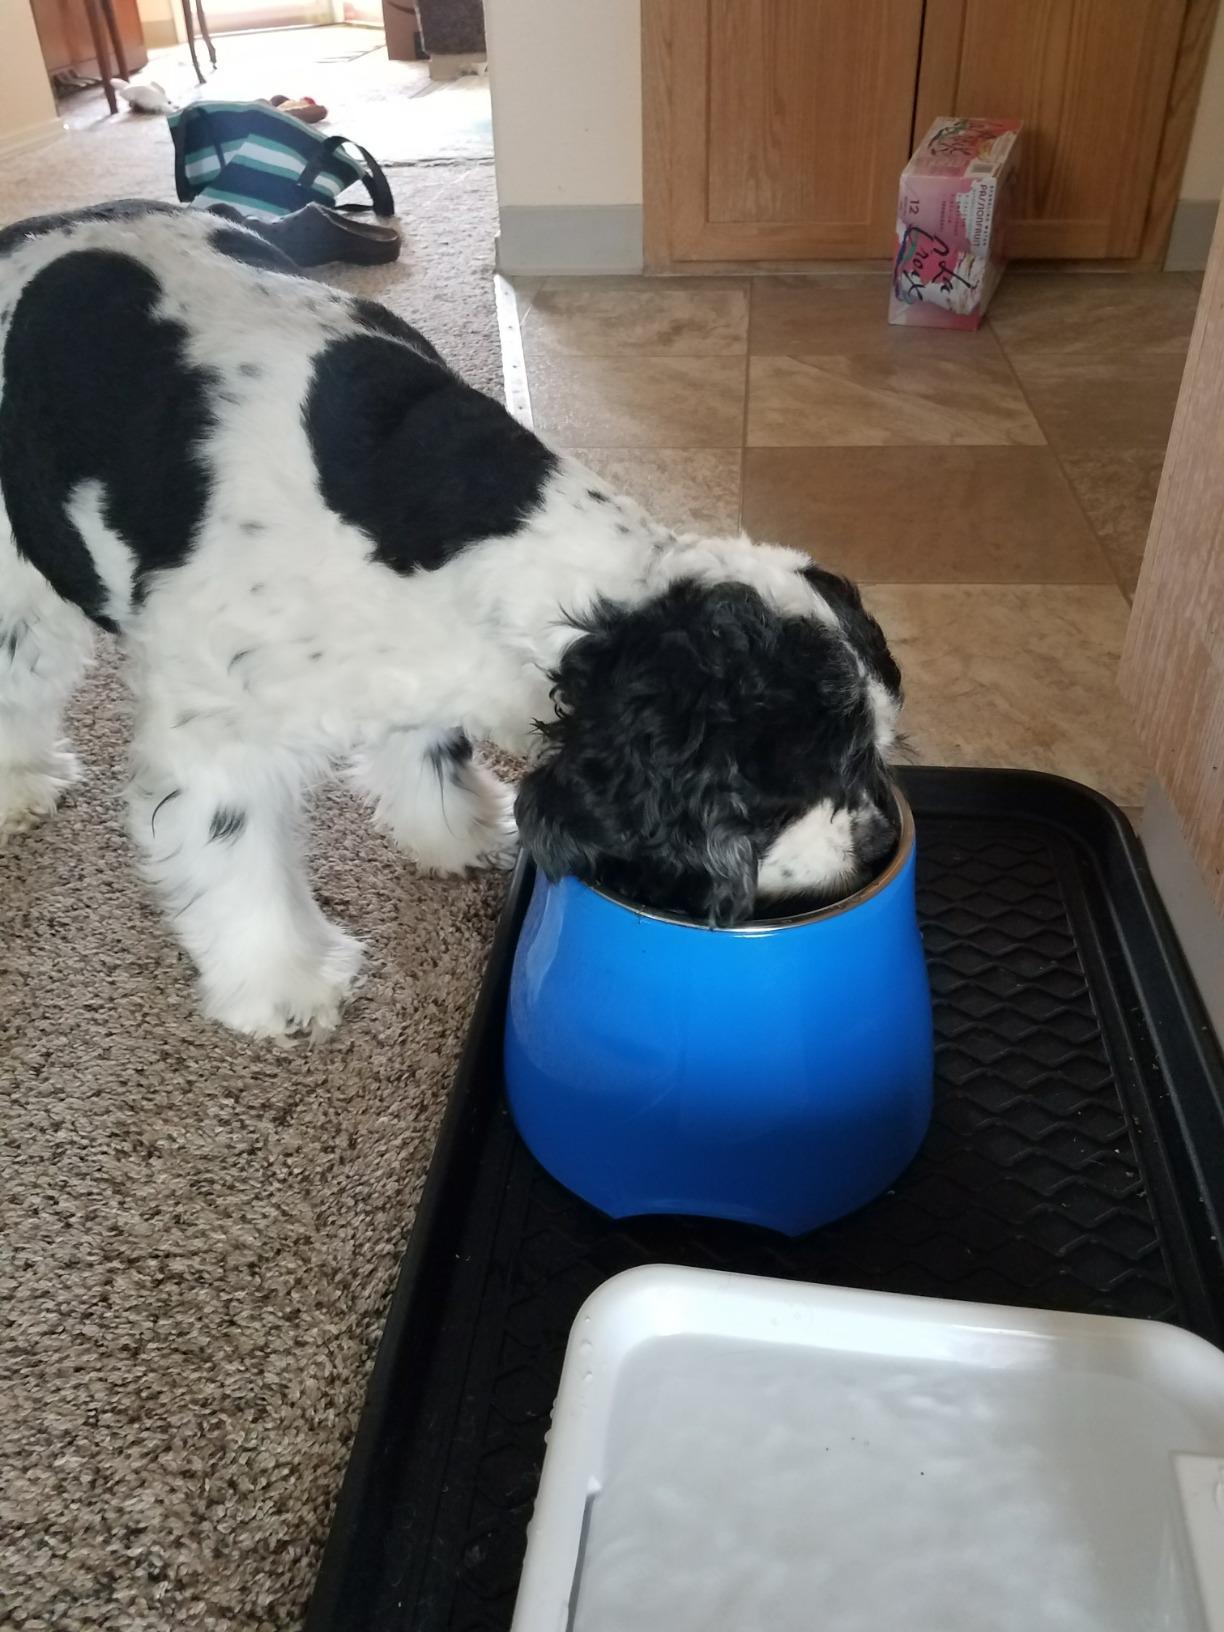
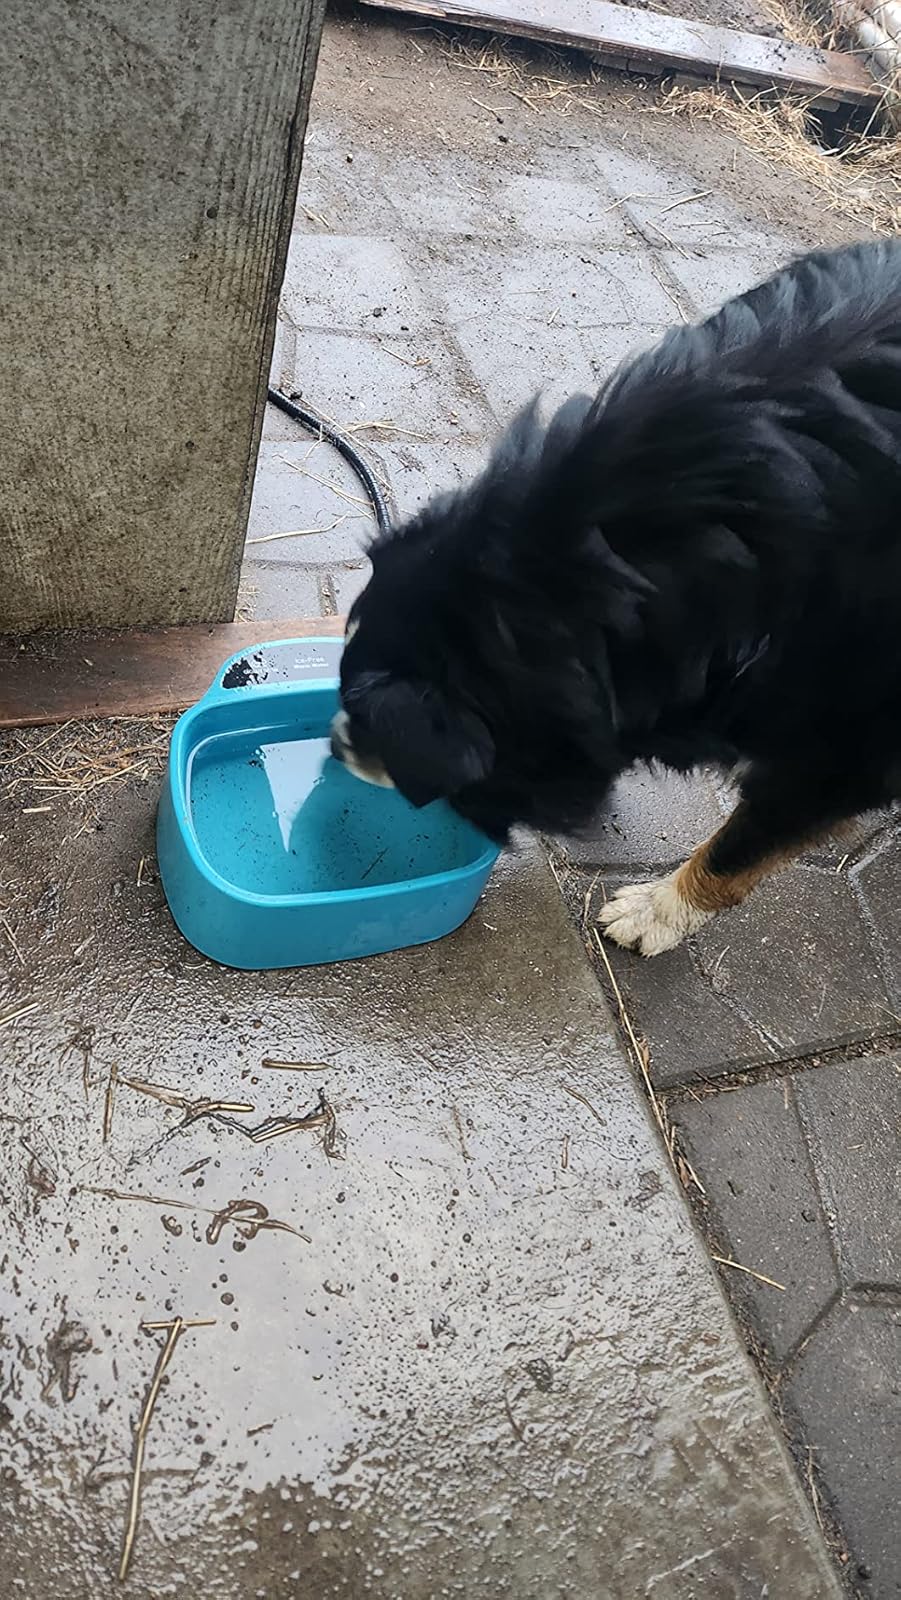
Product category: items_bowl
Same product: no